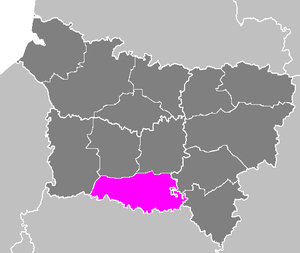
L'arrondissement de Senlis est une division administrative française, située dans le département de l'Oise et la région Hauts-de-France. Son chef-lieu est Senlis.